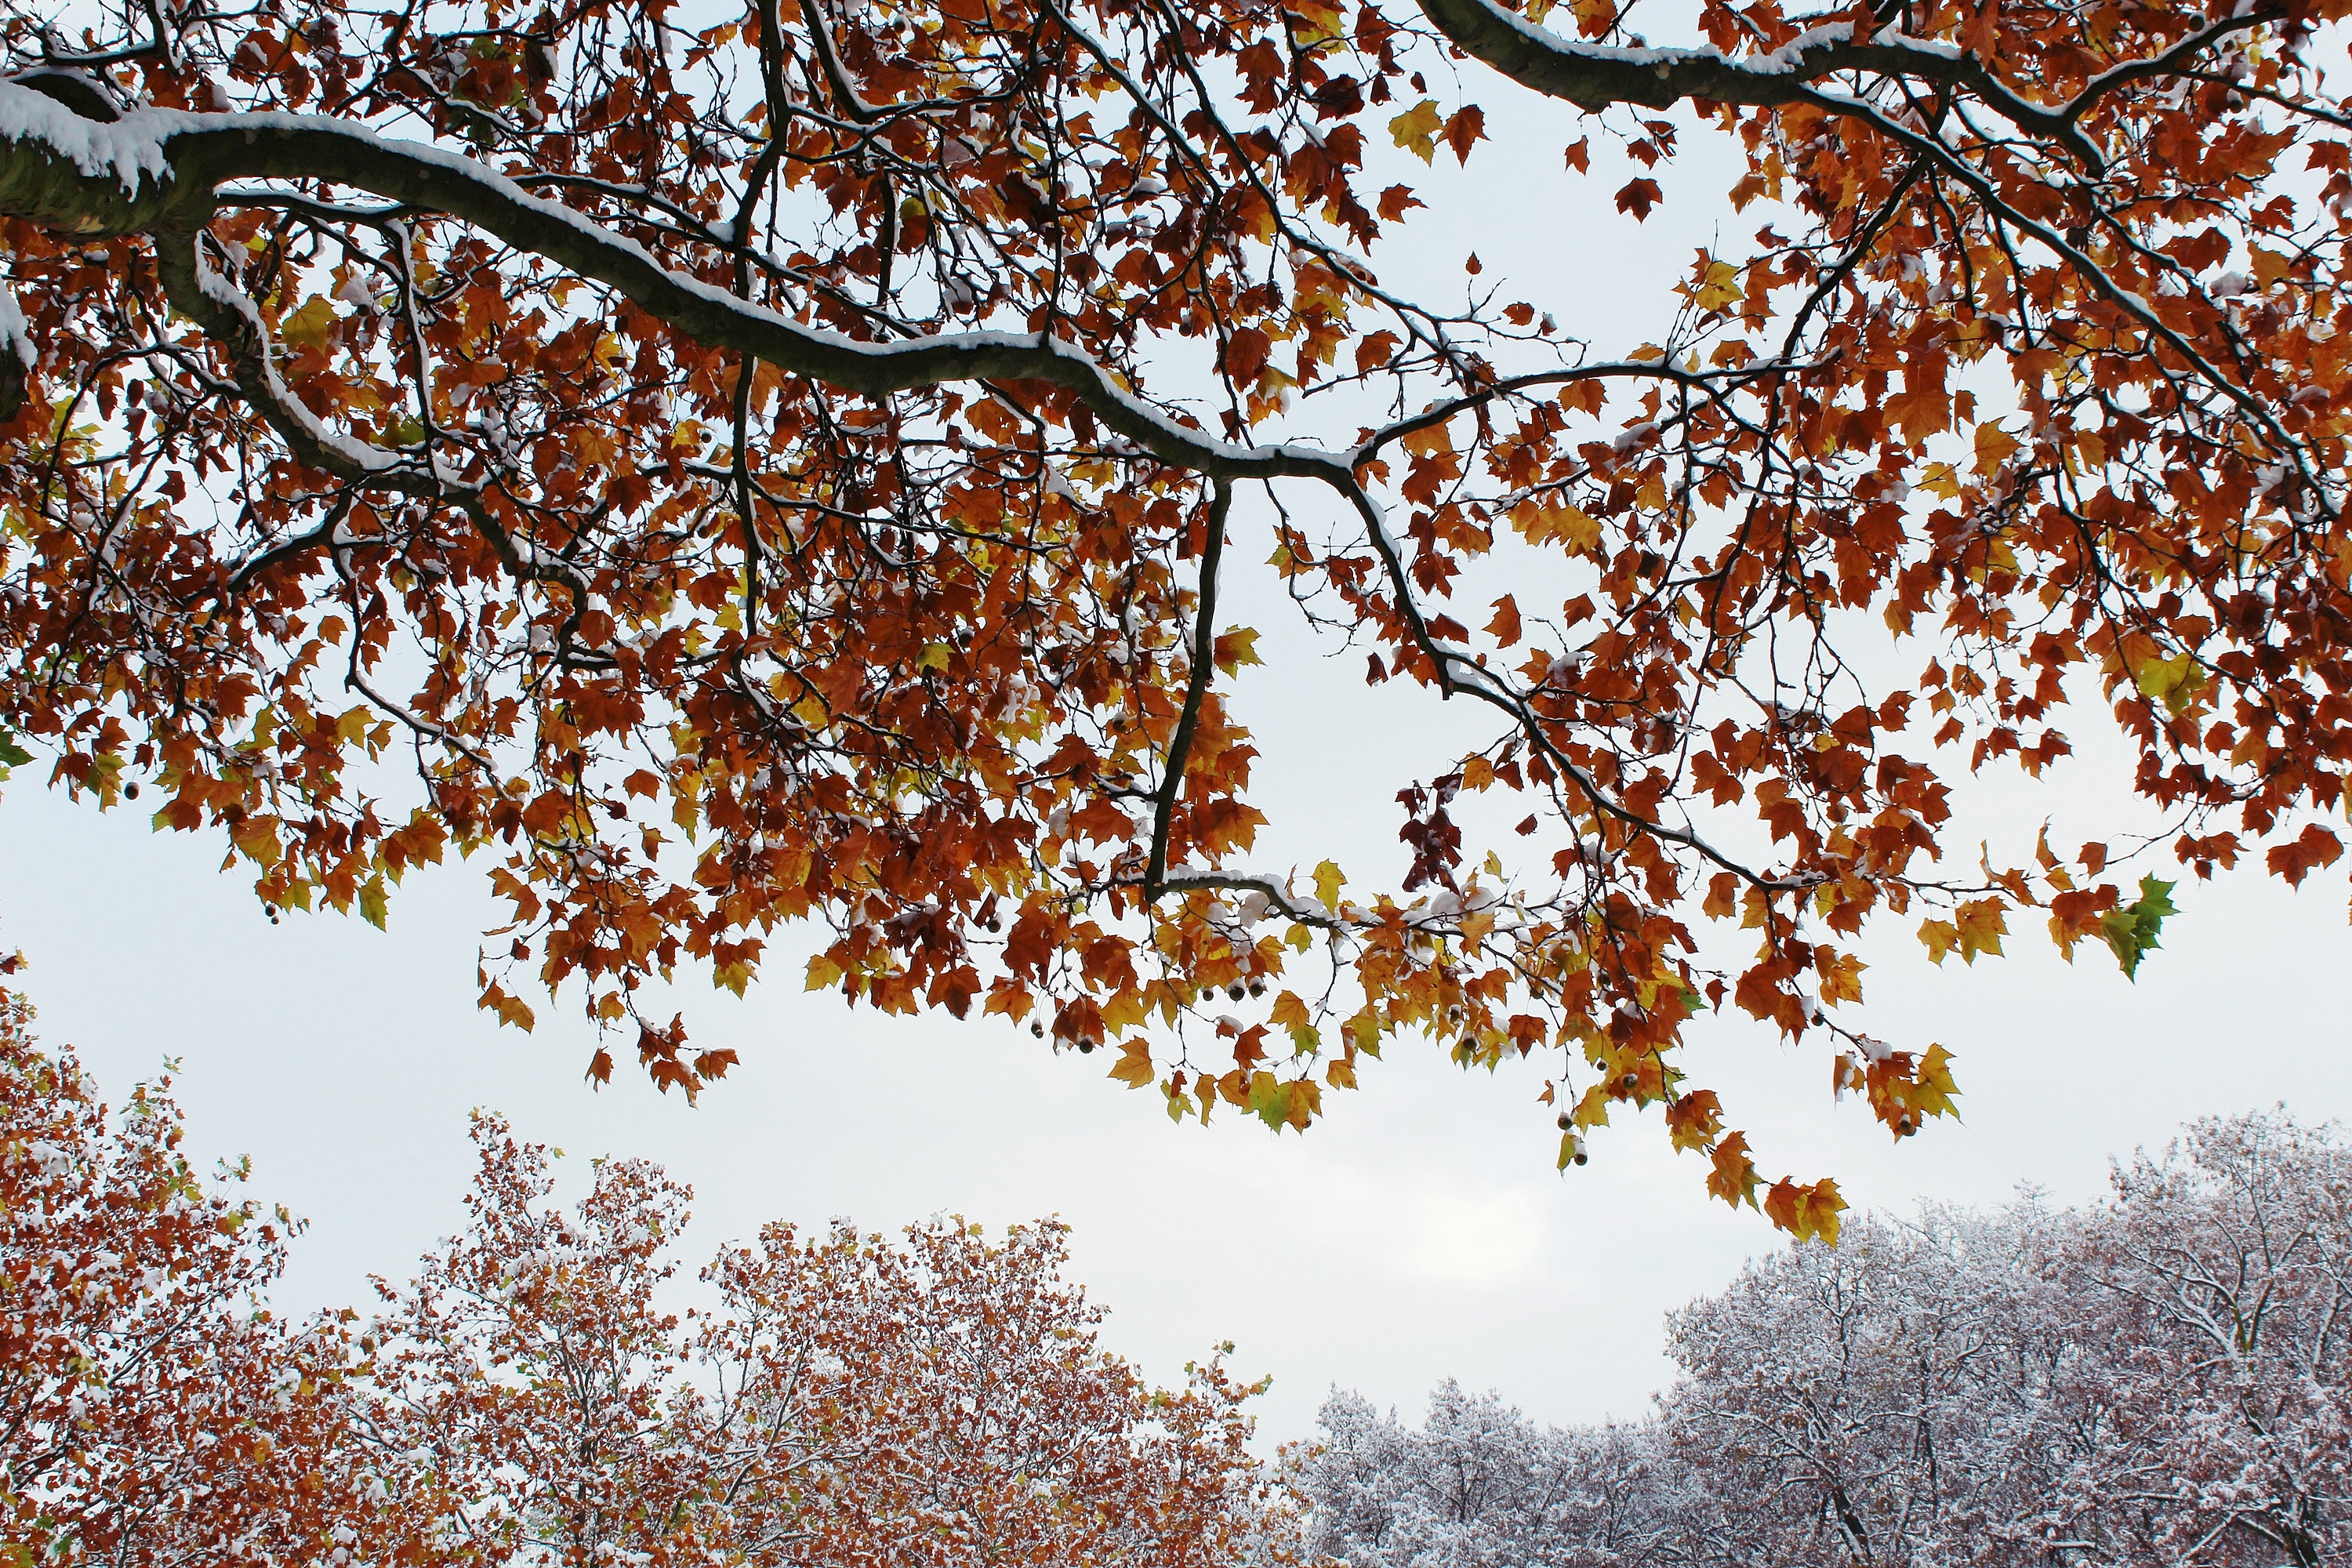
landscape, tree, nature, branch, blossom, snow, cold, winter, plant, sunlight, morning, leaf, flower, autumn, botany, rest, flora, season, trees, leaves, mood, fall color, golden autumn, colorful leaves, woody plant